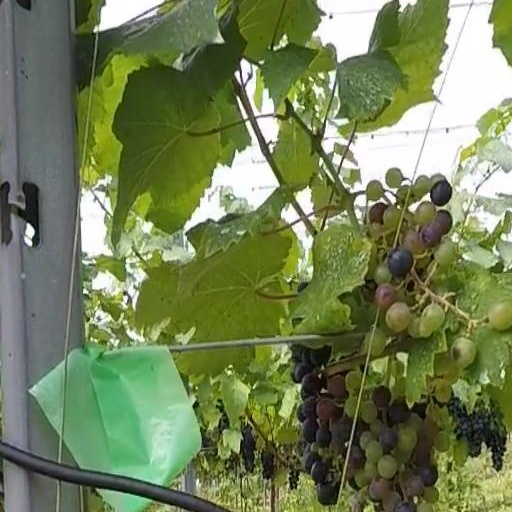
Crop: grape